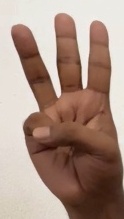
ASL sign: 6